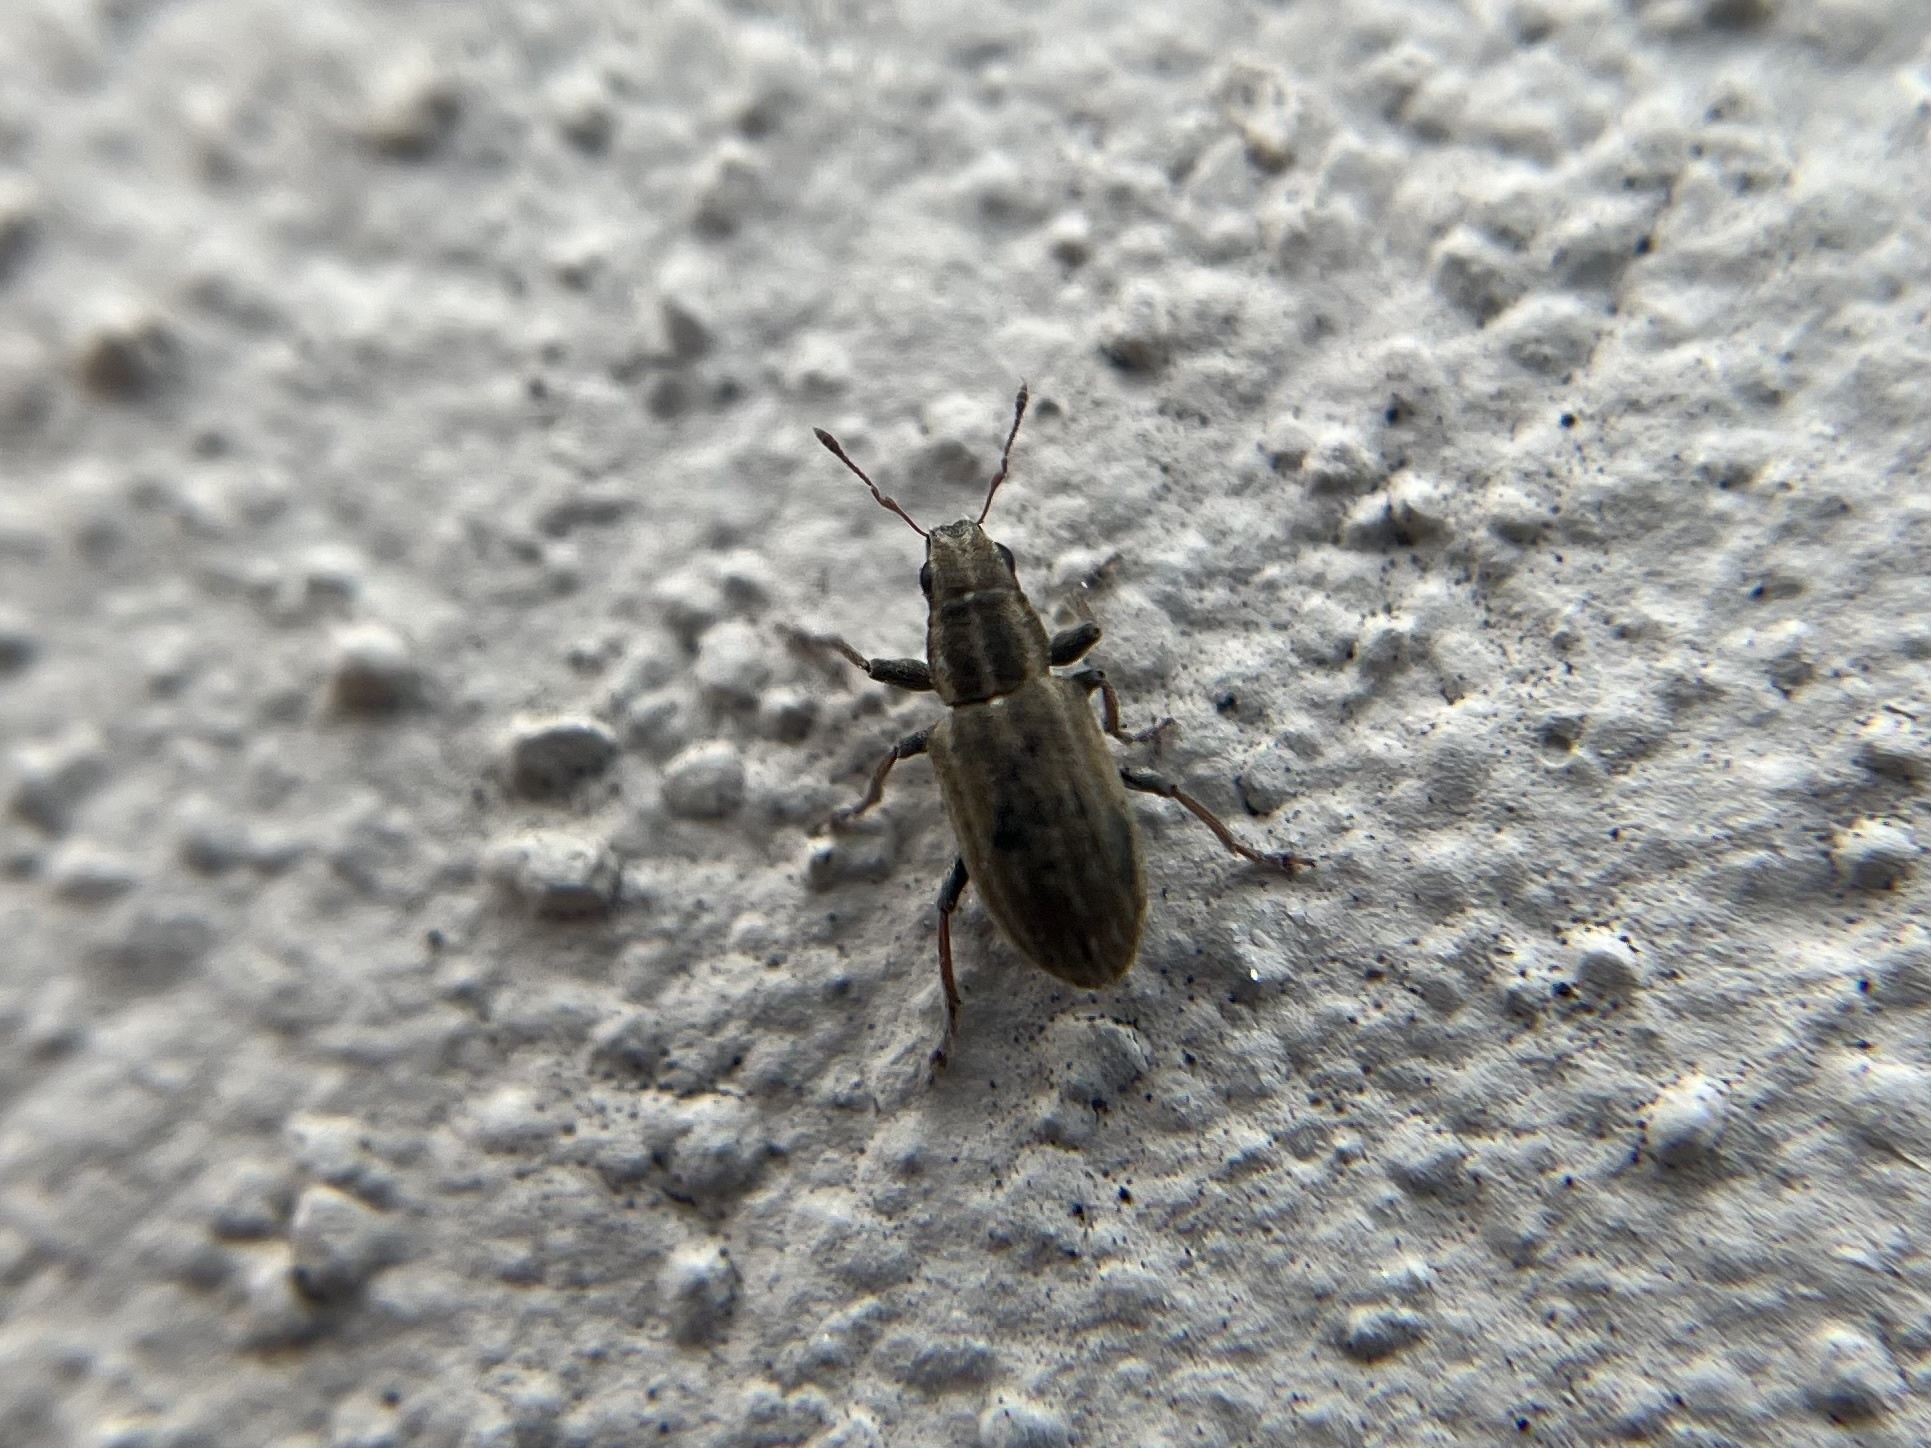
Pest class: pea_leaf_weevil